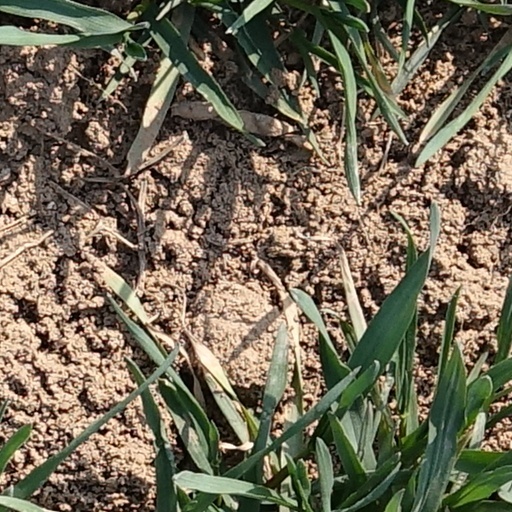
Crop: wheat